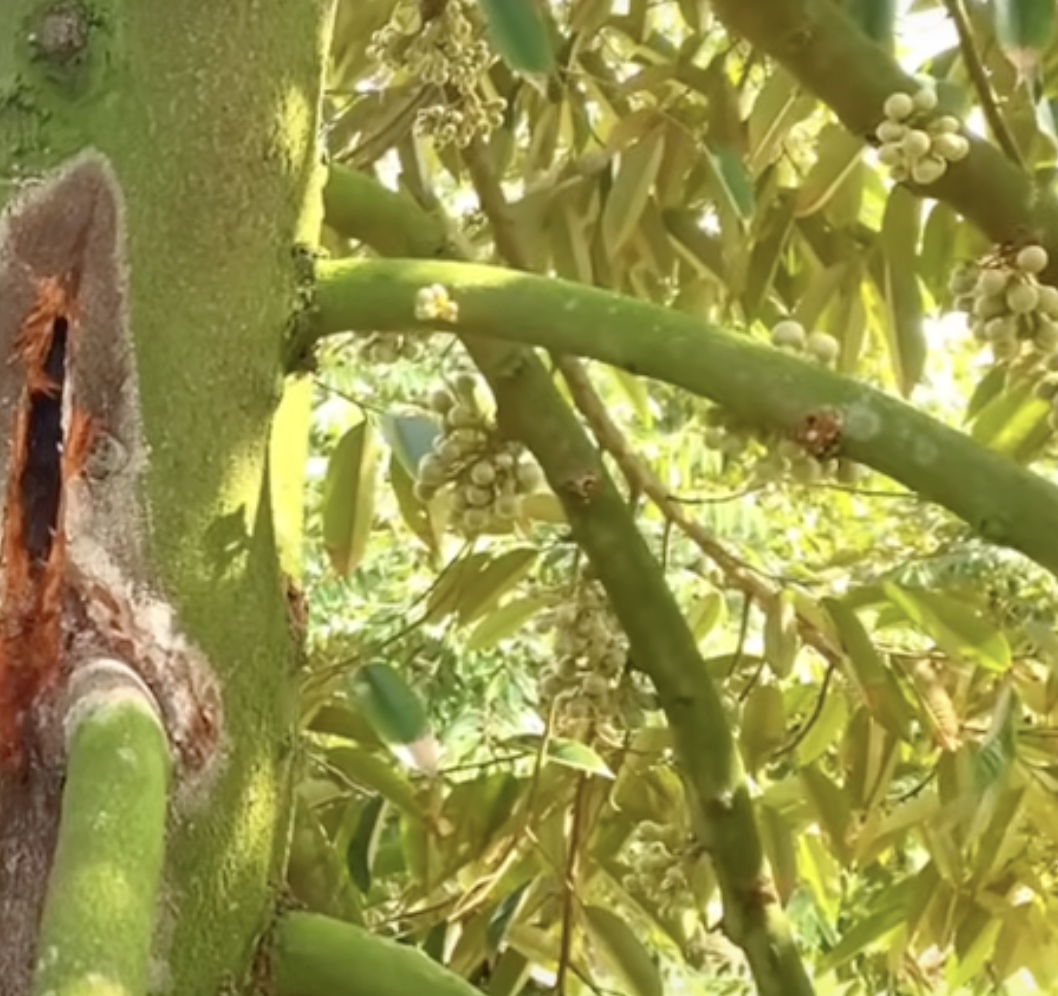
Label: stem_cracking_ gummosis